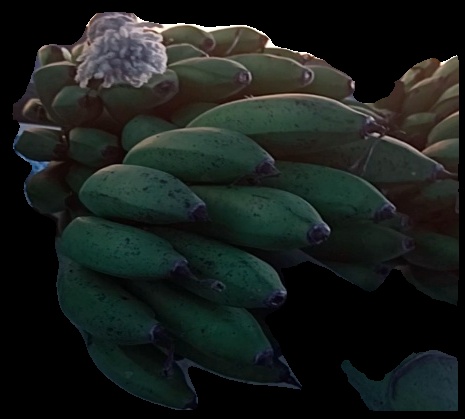
Variety: rasbale
Grade: grade2